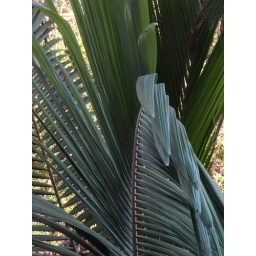
Palm close to the hotel window - at first floor level (2nd floor in Australia!).